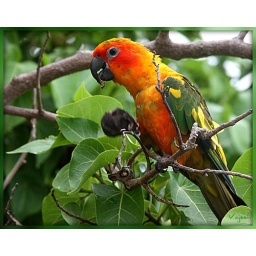
keeps flying around the resort island from tree to tree and from shoulder to shoulder of familiar people....the pet everyone loves